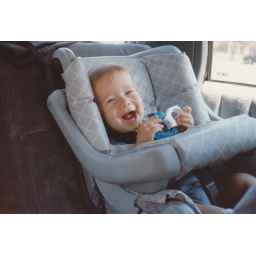
Russell in the car seat